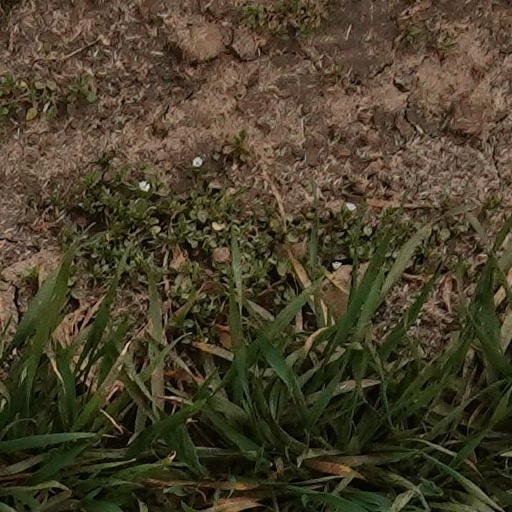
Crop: wheat